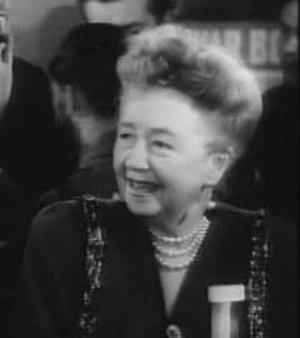
Dame May Whitty est une actrice anglaise, née le 19 juin 1865 à Liverpool en Angleterre et morte le 29 mai 1948 à Beverly Hills en Californie.